Whangamarino Wetland

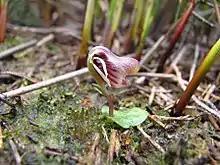
The tiny, critically endangered swamp helmet orchid (C"orybas carsei")

Whangamarino Wetland consists of a rich and representative variety of wetland ecosystems (peat bog, swamp, mesotrophic lags, open water and river systems); one of the features that lent support to its designation under the Ramsar Convention. 239 species of wetland plants are found in the Whangamarino, 60 percent of which are indigenous. A number of these are uncommon or extremely rare, including the water milfoil "Myriophyllum robustum", the clubmoss "Lycopodium serpentinum", and the critically endangered swamp helmet orchid "Corybas carsei", now found nowhere else in the world. "Baumea" spp., mānuka ("Leptospermum scoparium") and wire rush ("Empodisma minus") are the dominant vegetation of the peat bogs, while greater species diversity is found in the mineralised swamp zones, including introduced species such as grey willow ("Salix cinerea") and crack willow ("Salix" × "fragilis"). Mosses and lichens are also well represented in the wetland.